Gasworks Tunnel

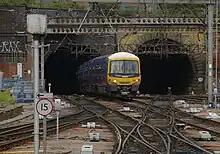
A First Capital Connect Class 365 exiting the western bore

The Gasworks Tunnel, also historically known as the Maiden Lane Tunnel, is a railway tunnel immediately to the north of King's Cross railway station in London, United Kingdom. It consists of three parallel bores that carry the six tracks of the East Coast Main Line under the Regent's Canal, as well as roads and housing. Each bore is in length and all the tracks are designed to be used bi-directionally.